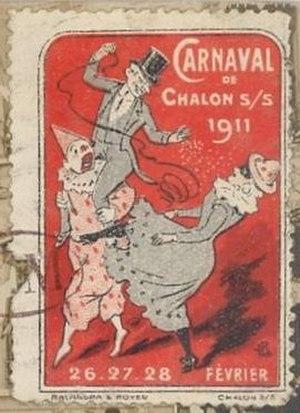
Vignette commémorative du Carnaval de Chalon-sur-Saône 1911.
Les confettis sont des projectiles inoffensifs et festifs qu'on lance au moment de certaines fêtes et tout particulièrement durant le carnaval.